Baron FitzWalter

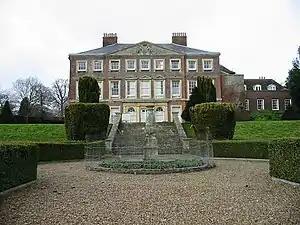
Goodnestone House, Kent

One of the oldest titles in the English Peerage, the barony of FitzWalter has a long history. The fourth baron was an Admiral of the Fleet. The fourth baron's grandson, the sixth baron, died from dysentery at the siege of Harfleur. He was succeeded by his brother, the seventh baron, who was the last known male line descendant of Rollo of Normandy, and was succeeded by his daughter and only child, Elizabeth. She was the wife of John Radcliffe. Their son, the ninth baron, was attainted for treason in 1495 with his title forfeited. However, his son Robert Radcliffe obtained a reversal of the attainder by Act of Parliament in 1509 and later served as Lord Lieutenant of Lancashire. He was created by Viscount FitzWalter in 1525 and Earl of Sussex in 1529. His grandson, the third earl, was summoned to the House of Lords through a writ of acceleration in 1553 in his father's junior title of Baron FitzWalter. Lord Sussex later served as Lord Deputy of Ireland. He was succeeded by his younger brother, the fourth earl. He had earlier represented Maldon, Hampshire and Portsmouth in the House of Commons and also served as Lord Lieutenant of Hampshire. When he died the titles passed to his only child, the fifth earl. He was Lord Lieutenant of Essex.